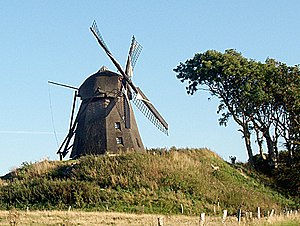
Nordjyllands Historiske Museum / Galleri
Havnø vindmølle beliggende ved Mariager Fjord, øst for Hadsund og syd for landsbyen Visborg.
Nordjyllands Historiske Museum opstod 1. januar 2004, da Aalborg Historiske Museum, Hadsund Egns Museum og Hals Museum slog sig sammen i en paraplyorganisation. De tidligere museer eksisterer dog fortsat som egne afdelinger.